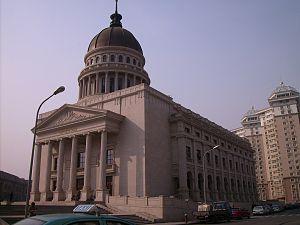
Salle de concert de Xiaobailou, Tianjin, Chine